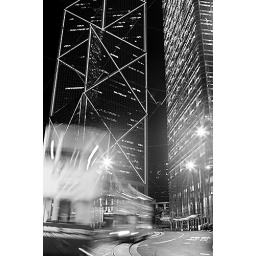
hong kong in black and white